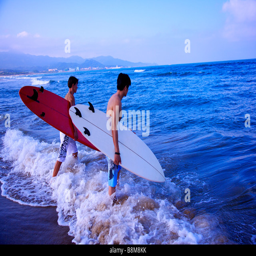
men holding the surfboards and walking toward the sea